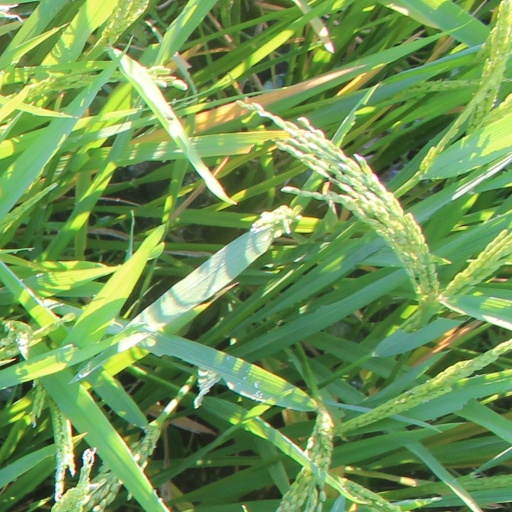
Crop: rice